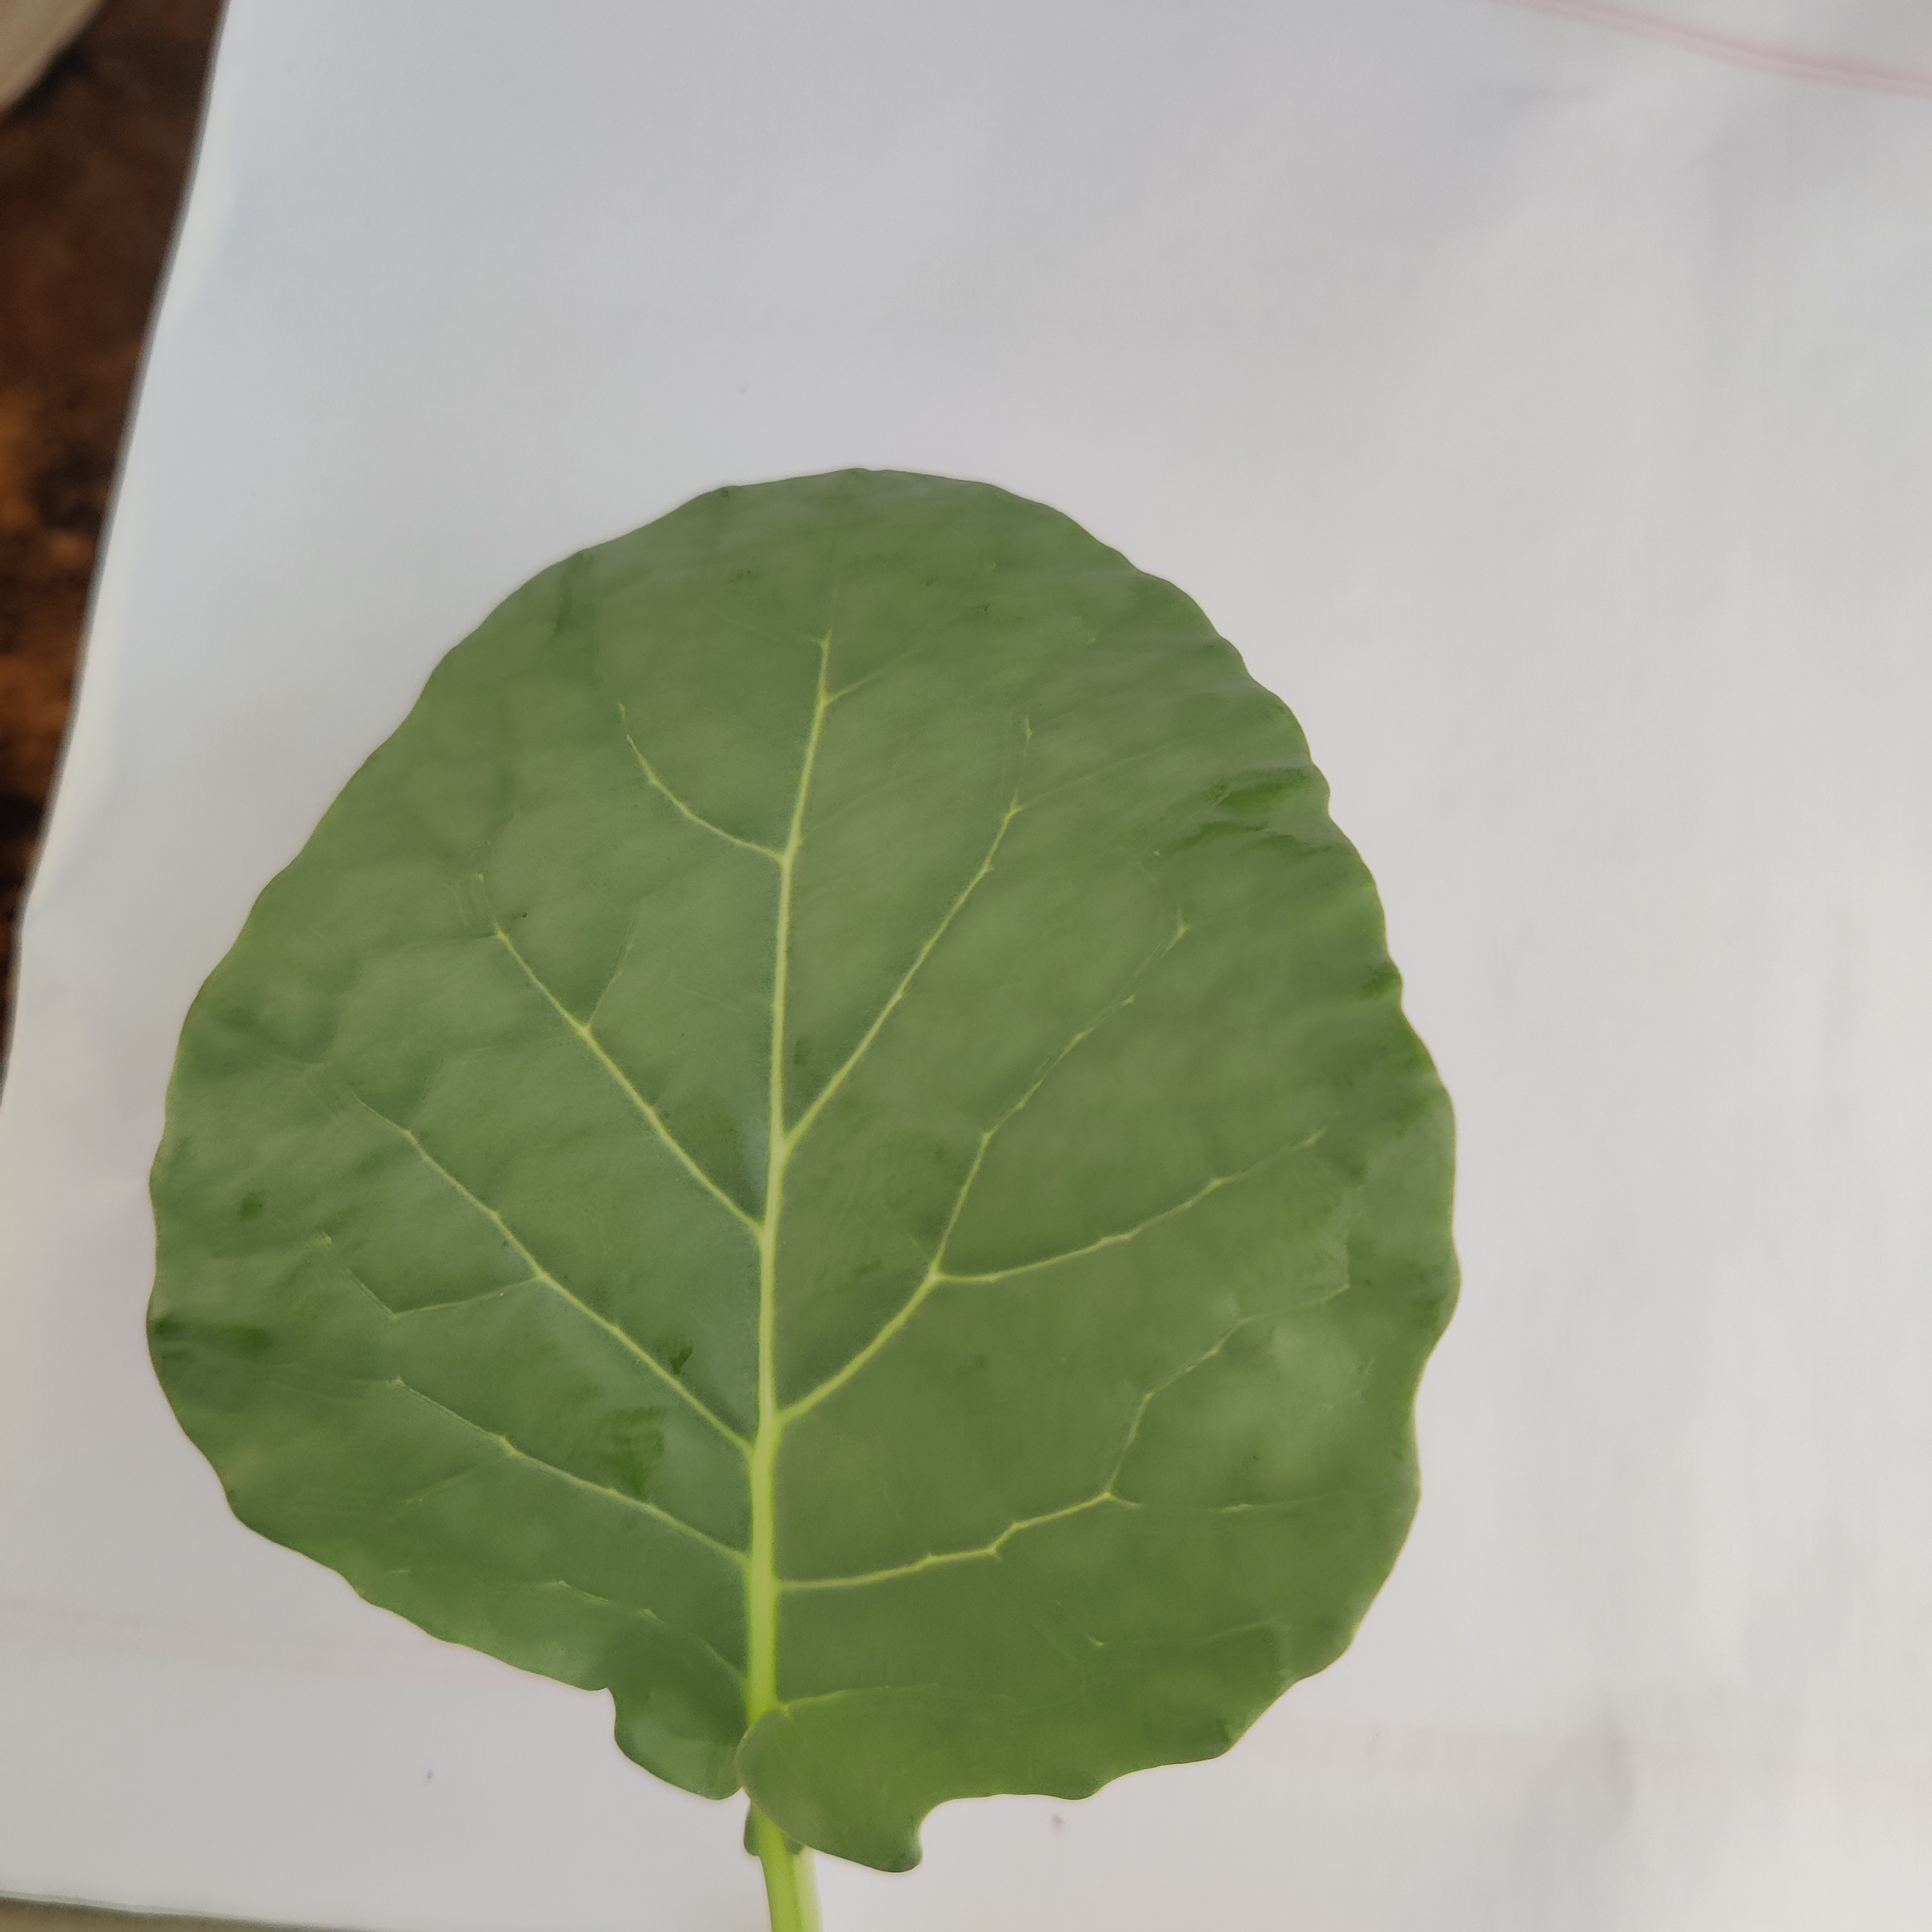
Label: Healthy